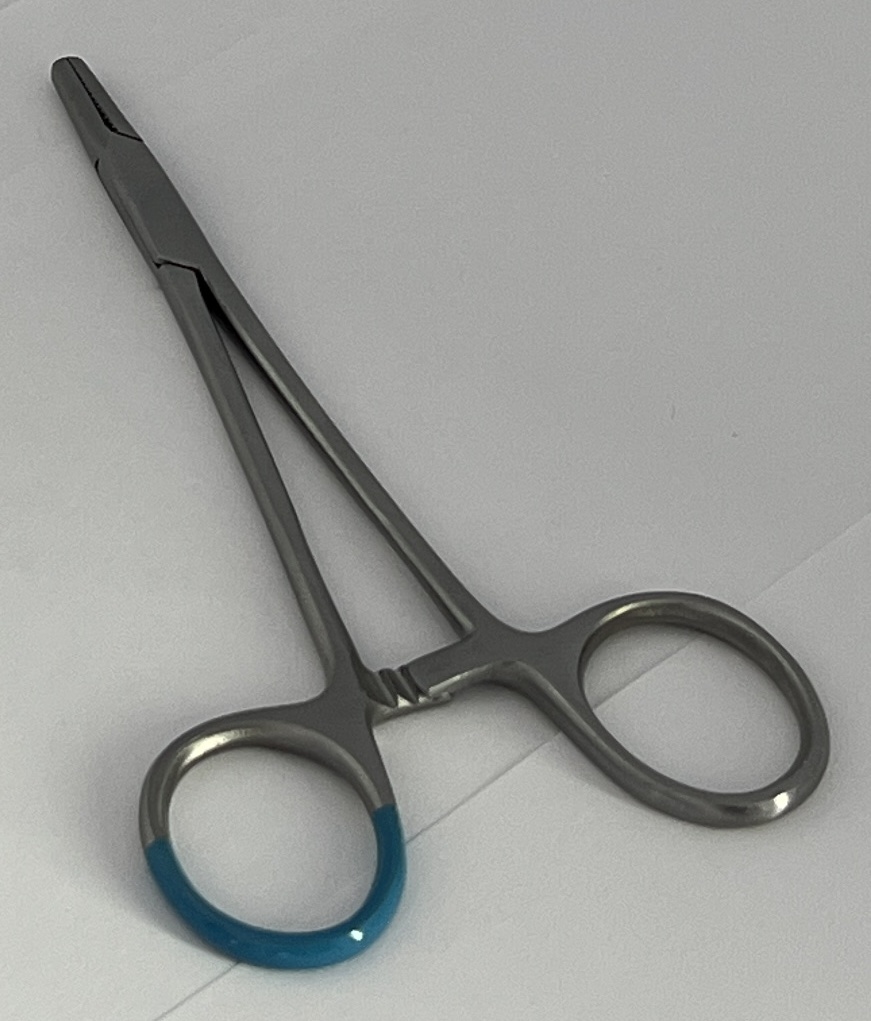
Hinged instrument state: closed